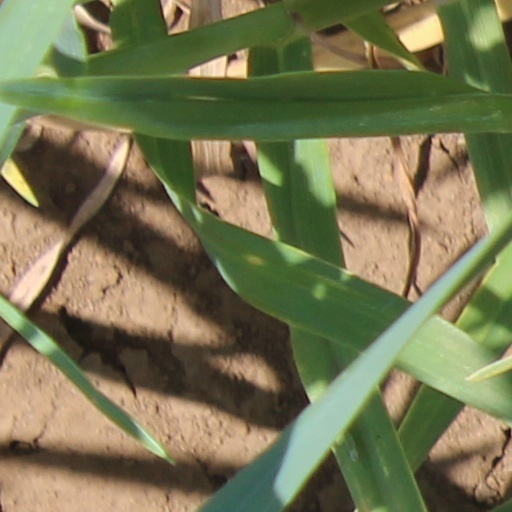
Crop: wheat